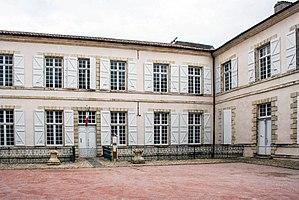
Hôtel de ville de Lectoure (Gers, Midi-Pyrénées, France), ancien évêché, ancienne demeure du maréchal Lannes.
Lectoure est une commune française située dans le département du Gers en région Occitanie.
L’hôtel de ville de Lectoure occupe l’ancien palais de l’évêché, situé sur le côté sud de la cathédrale Saint-Gervais-et-Saint-Protais, qui fut ensuite, successivement, la demeure du maréchal d’Empire Jean Lannes, la sous-préfecture, le tribunal et la mairie.
La ville de Lectoure se dote d'institutions municipales en au cours du XIIᵉ siècle et les habitants élisent les consuls de la cité. À partir de 1725, un conseil politique élit le premier maire de la ville.
Le diocèse de Lectoure est un ancien diocèse de l'Église catholique en France.